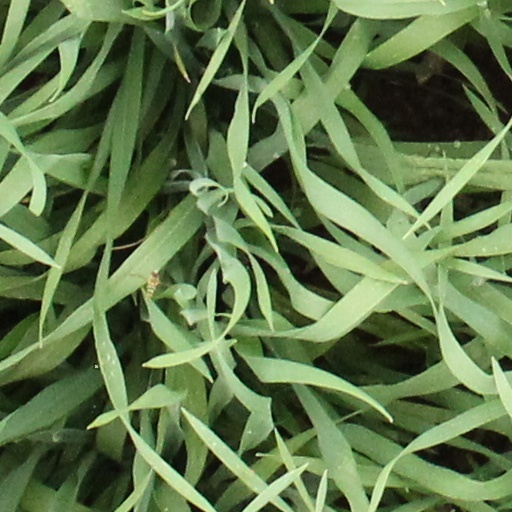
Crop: wheat